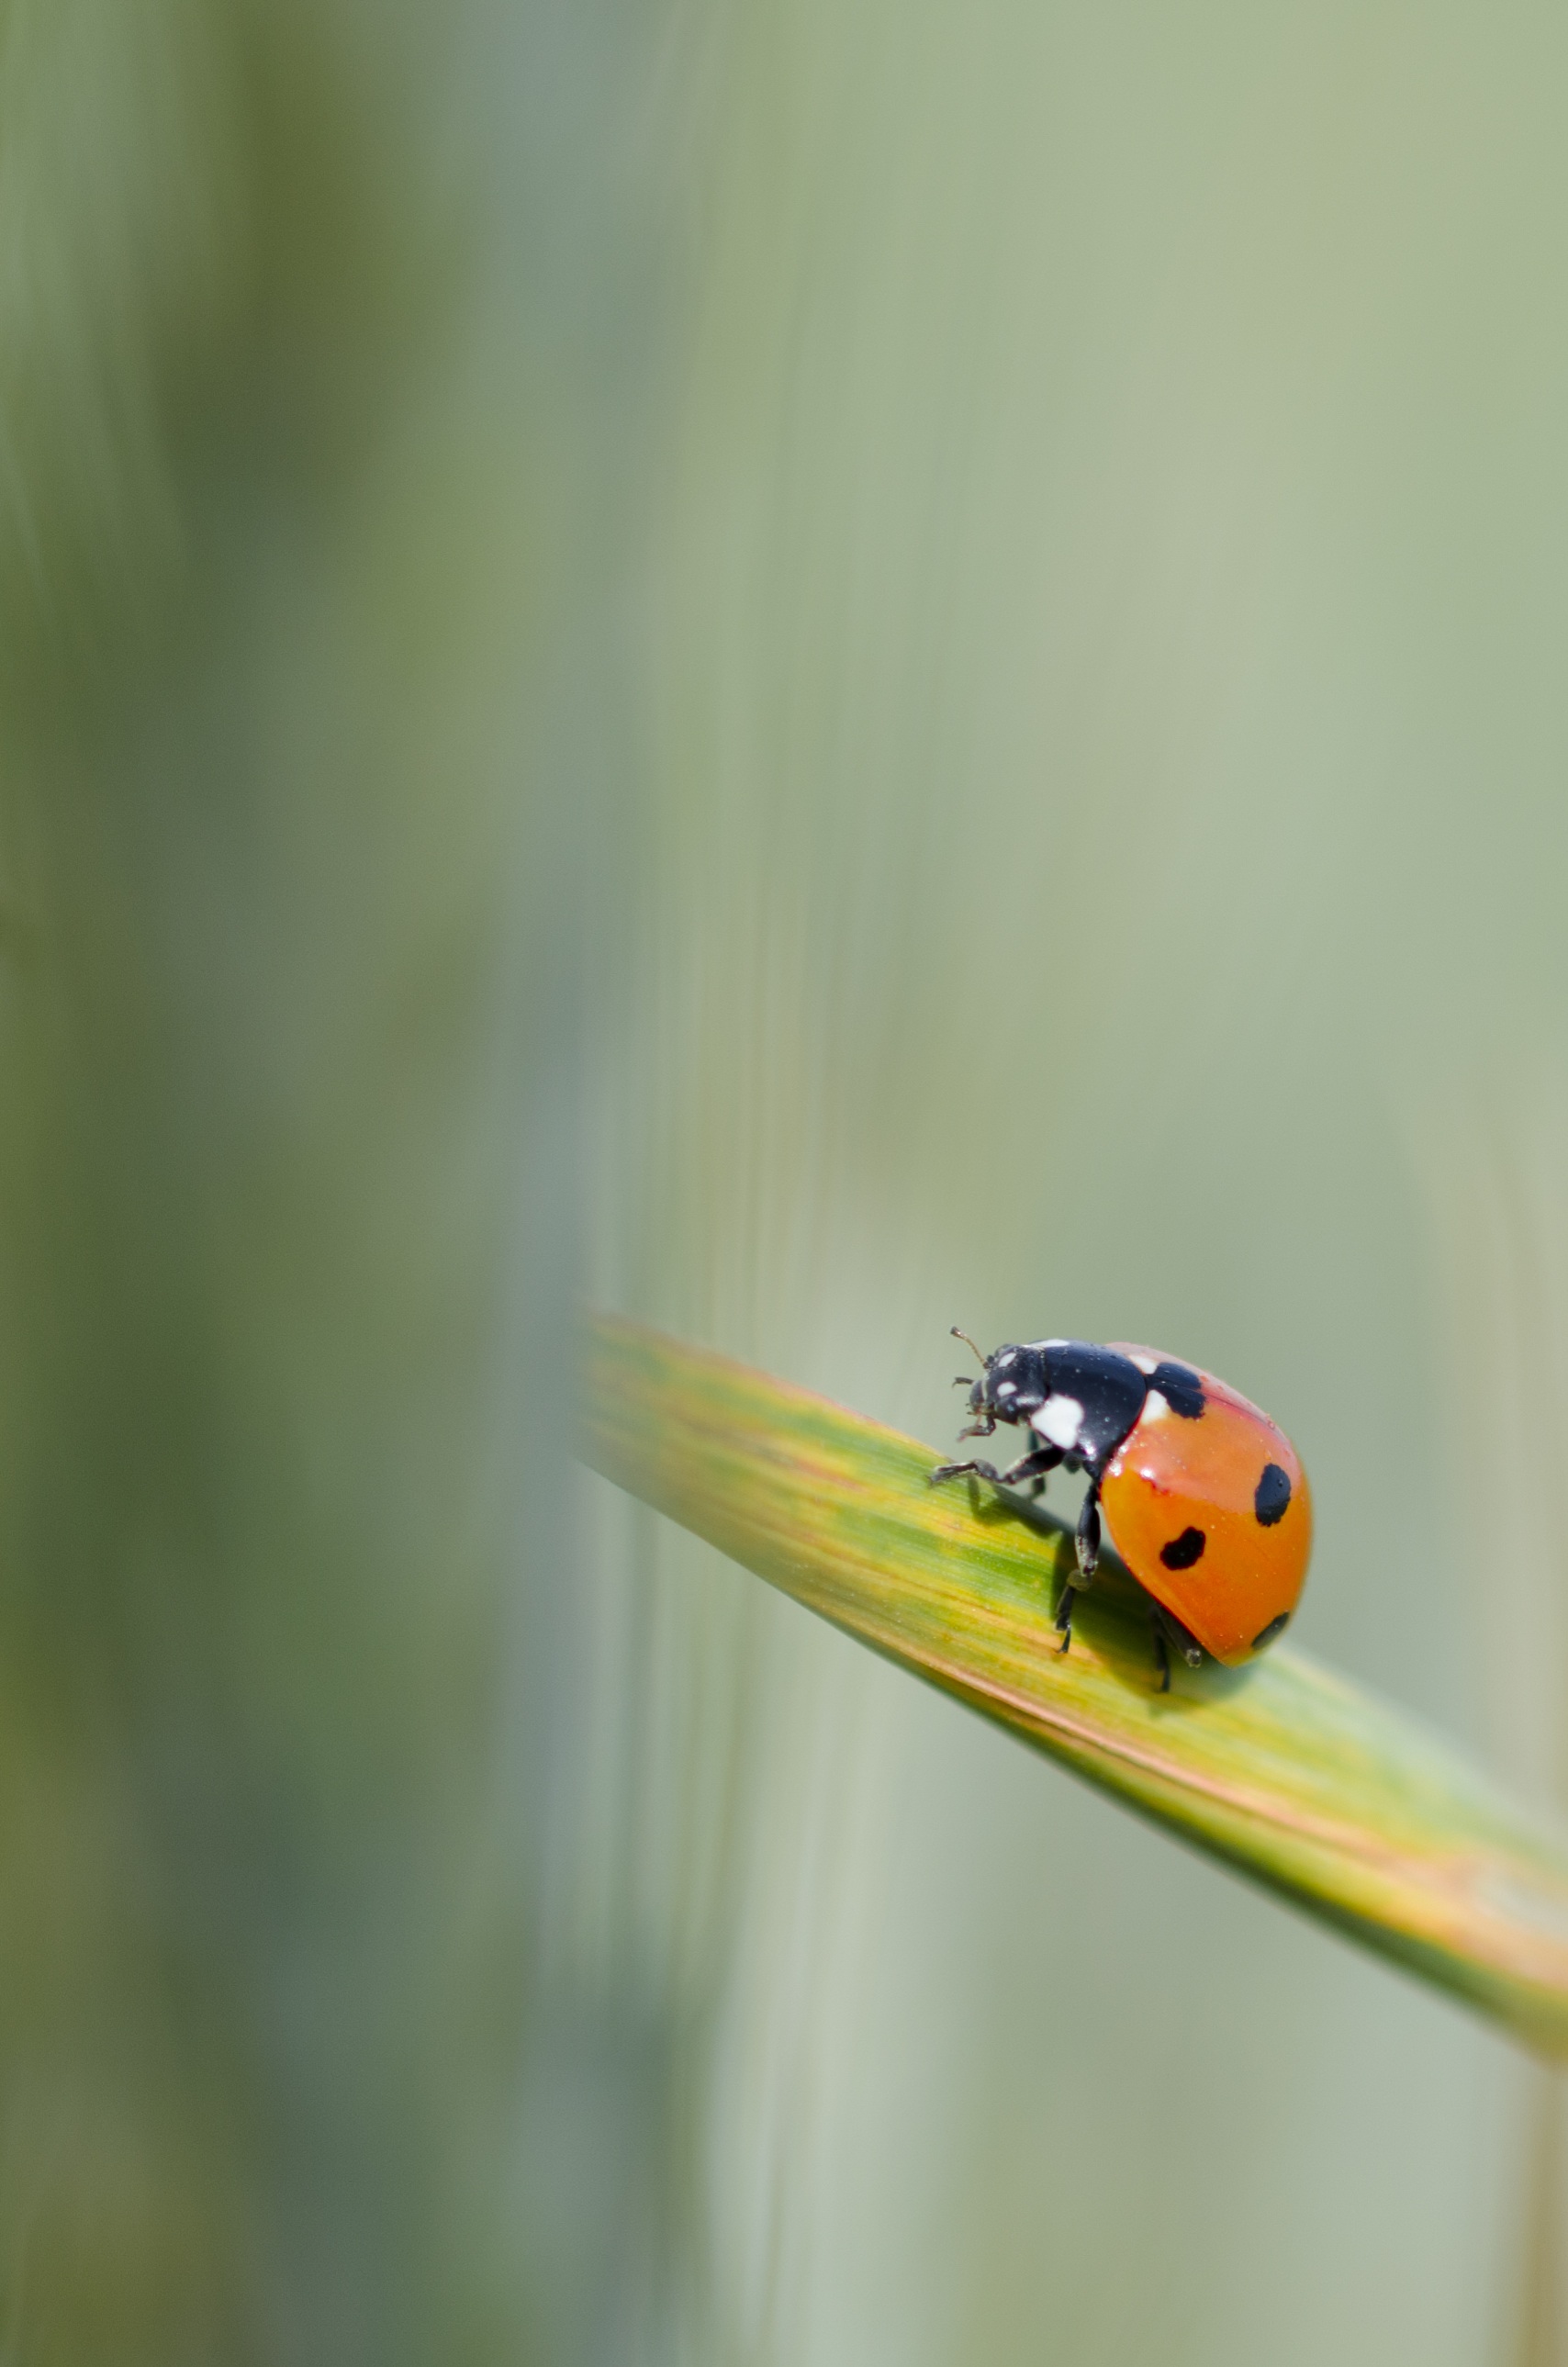
nature, outdoor, green, insect, ladybug, yellow, fauna, ladybird, invertebrate, close up, beetle, maize, macro photography, dragonflies and damseflies